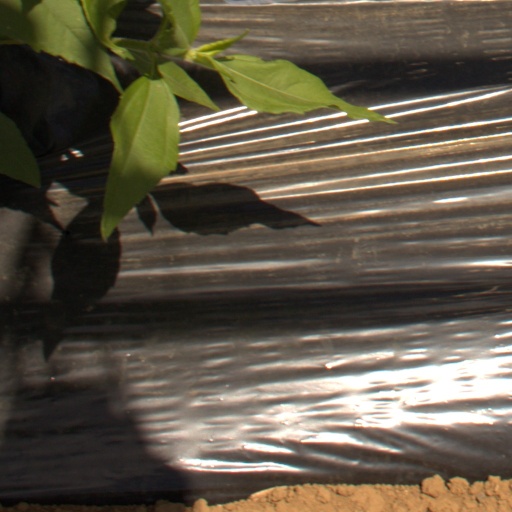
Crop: Jerusalem artichoke